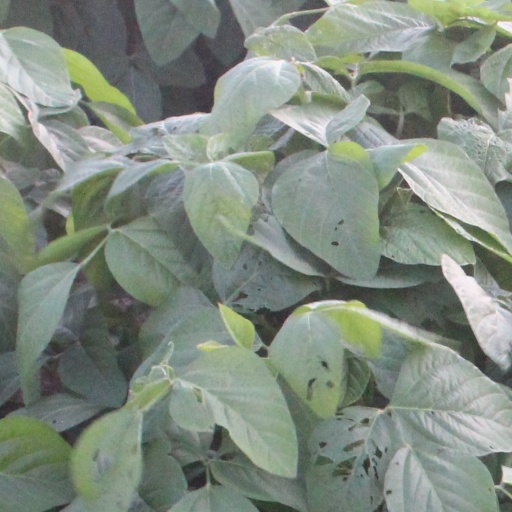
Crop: soybean